Penketh High School

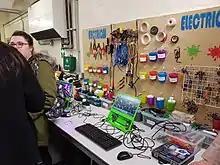
Spark Makerspace Launch

Penketh High School offers a range of extra curricular activities, including: football, rugby, Basketball, Cricket, athletics, trampoline, badminton, dance and volleyball that can be accessed by all skill levels. Students won the football Cheshire Cup in 1996 & 2017.